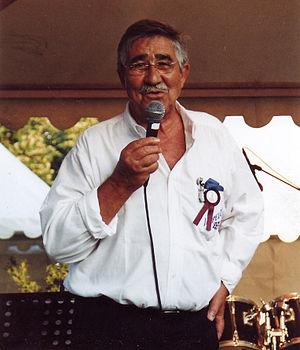
Henry delage au jumping de blaye
L'élevage du cheval en France est une pratique attestée depuis l'époque celte. Lié au prestige politique, à l'efficacité militaire et à la nécessité d'obtenir des animaux de travail au quotidien, il passe des mains de riches seigneurs et d'abbayes au Moyen Âge à celles des rois français, par le biais des haras nationaux créés sous Louis XIV par Colbert pour contrôler l'élevage privé. Son histoire dépend étroitement des activités humaines et des besoins de chaque époque qui voit émerger ou disparaître des types de chevaux spécifiques en fonction des usages et des besoins. La cavalerie militaire et le transport des personnes ou des matériaux, en particulier, sont les deux motivations principales à cet élevage. Si la réputation des chevaux de travail français, et surtout celle du Percheron, a franchi les frontières, celle des chevaux de selle militaires laisse à désirer. L'organisation de l'élevage et la création des registres de races, ou stud-books, ne date que de la fin du XIXᵉ siècle.